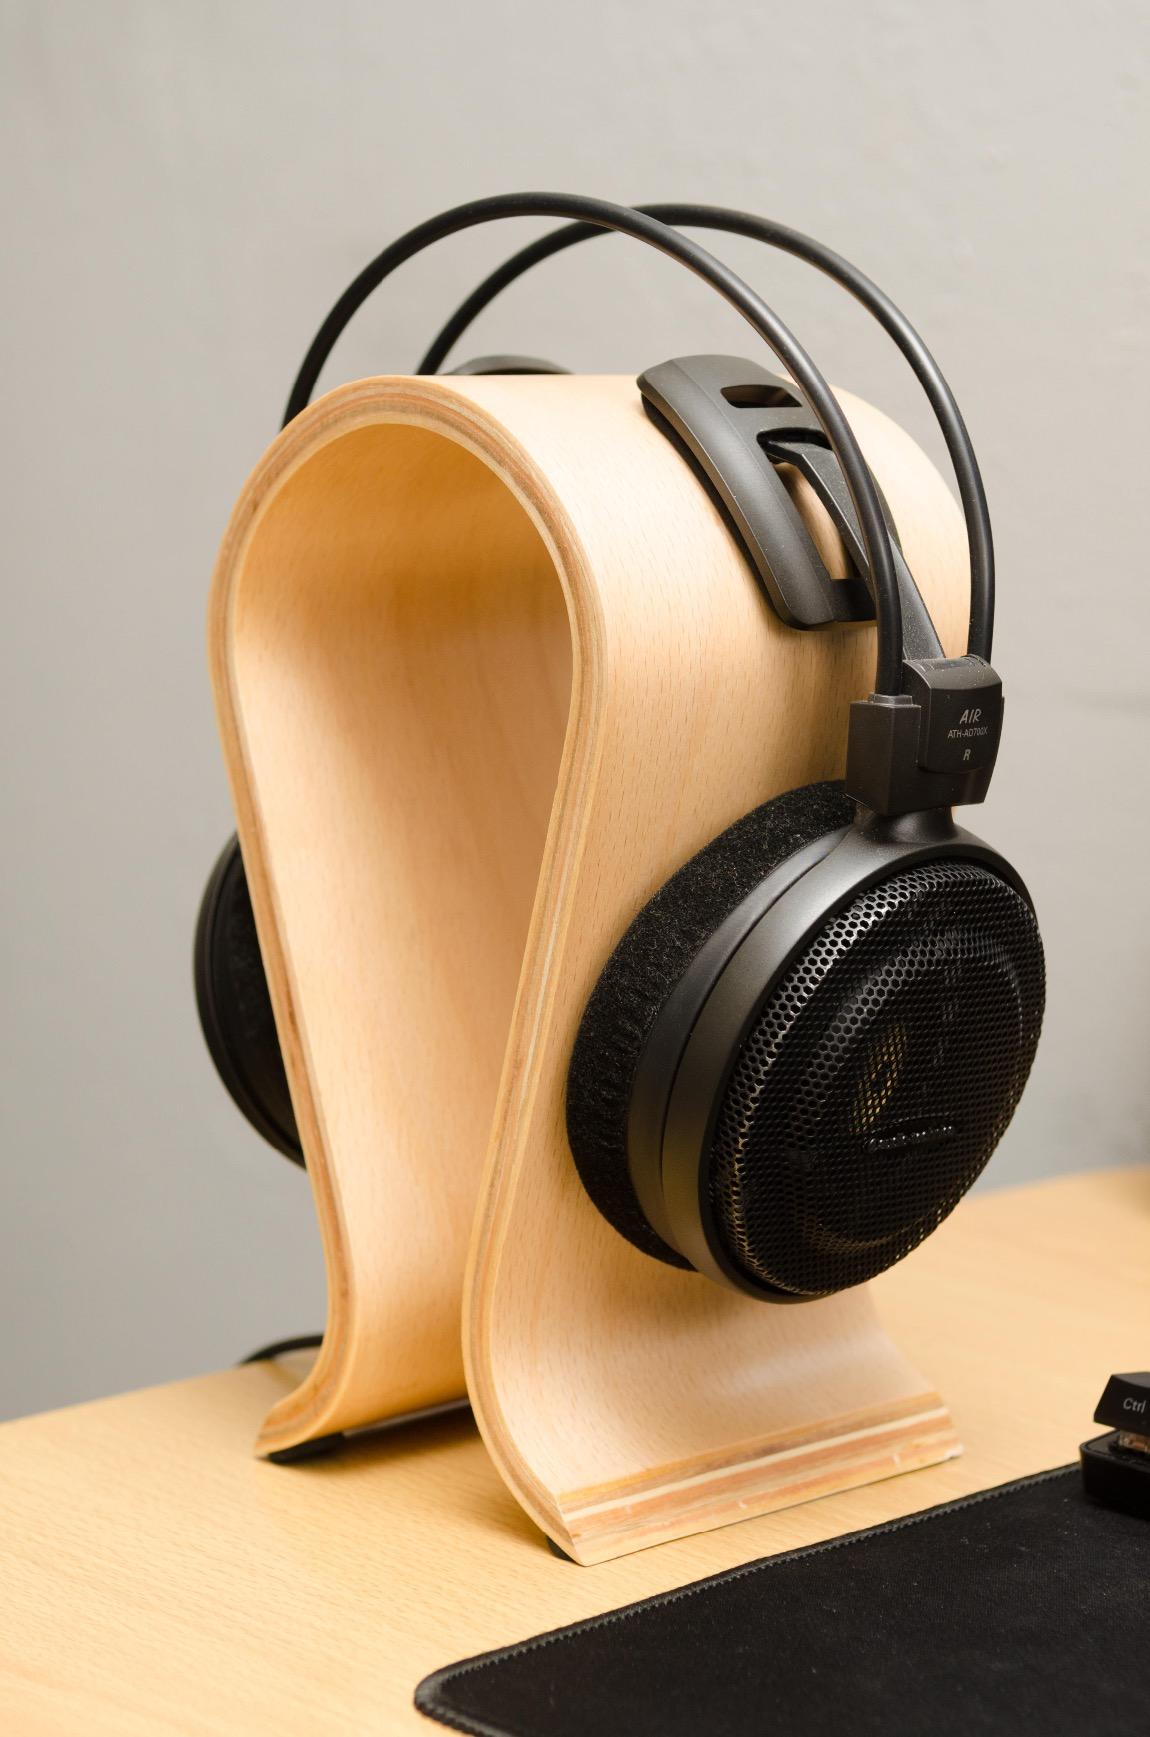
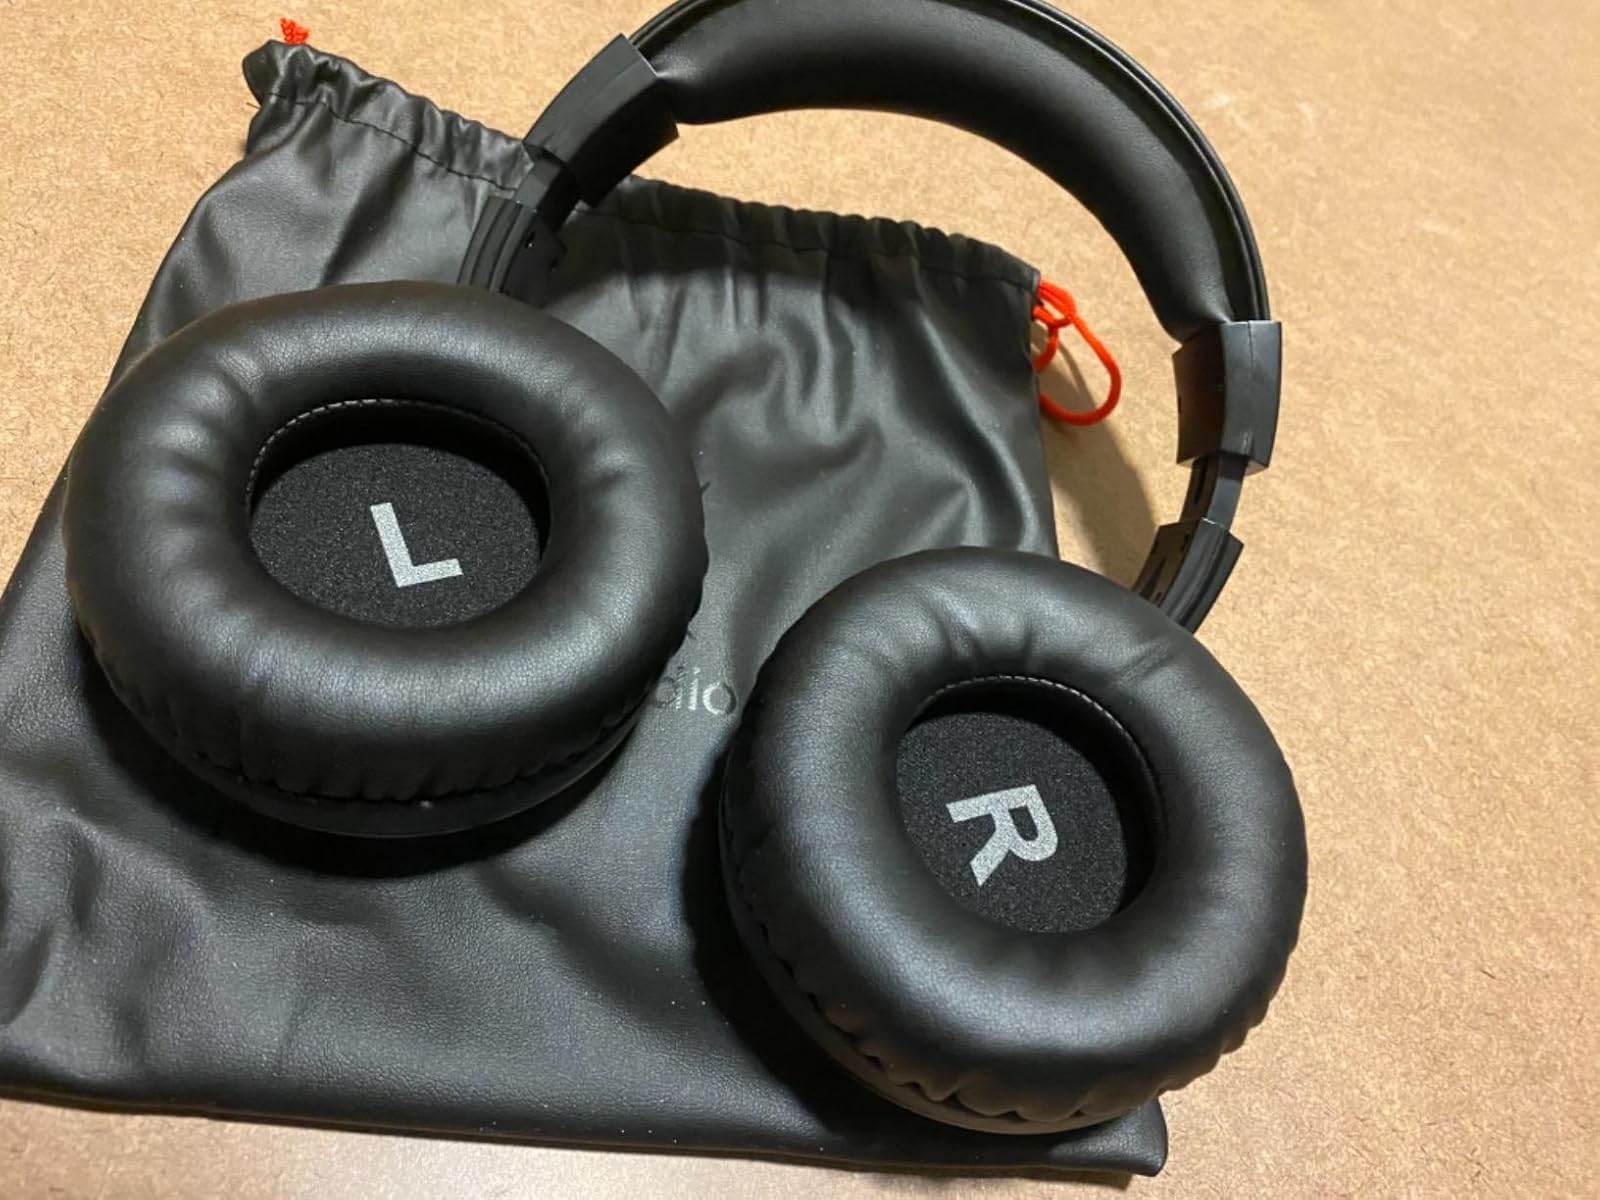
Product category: headphones
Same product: no